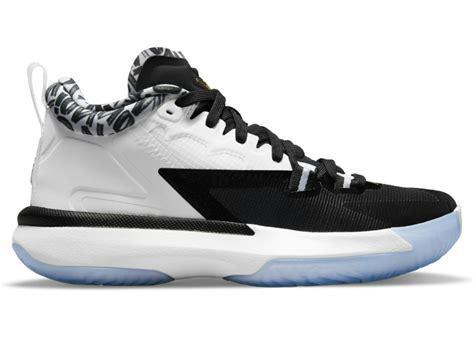
Brand: Jordan
Model: Zion 1